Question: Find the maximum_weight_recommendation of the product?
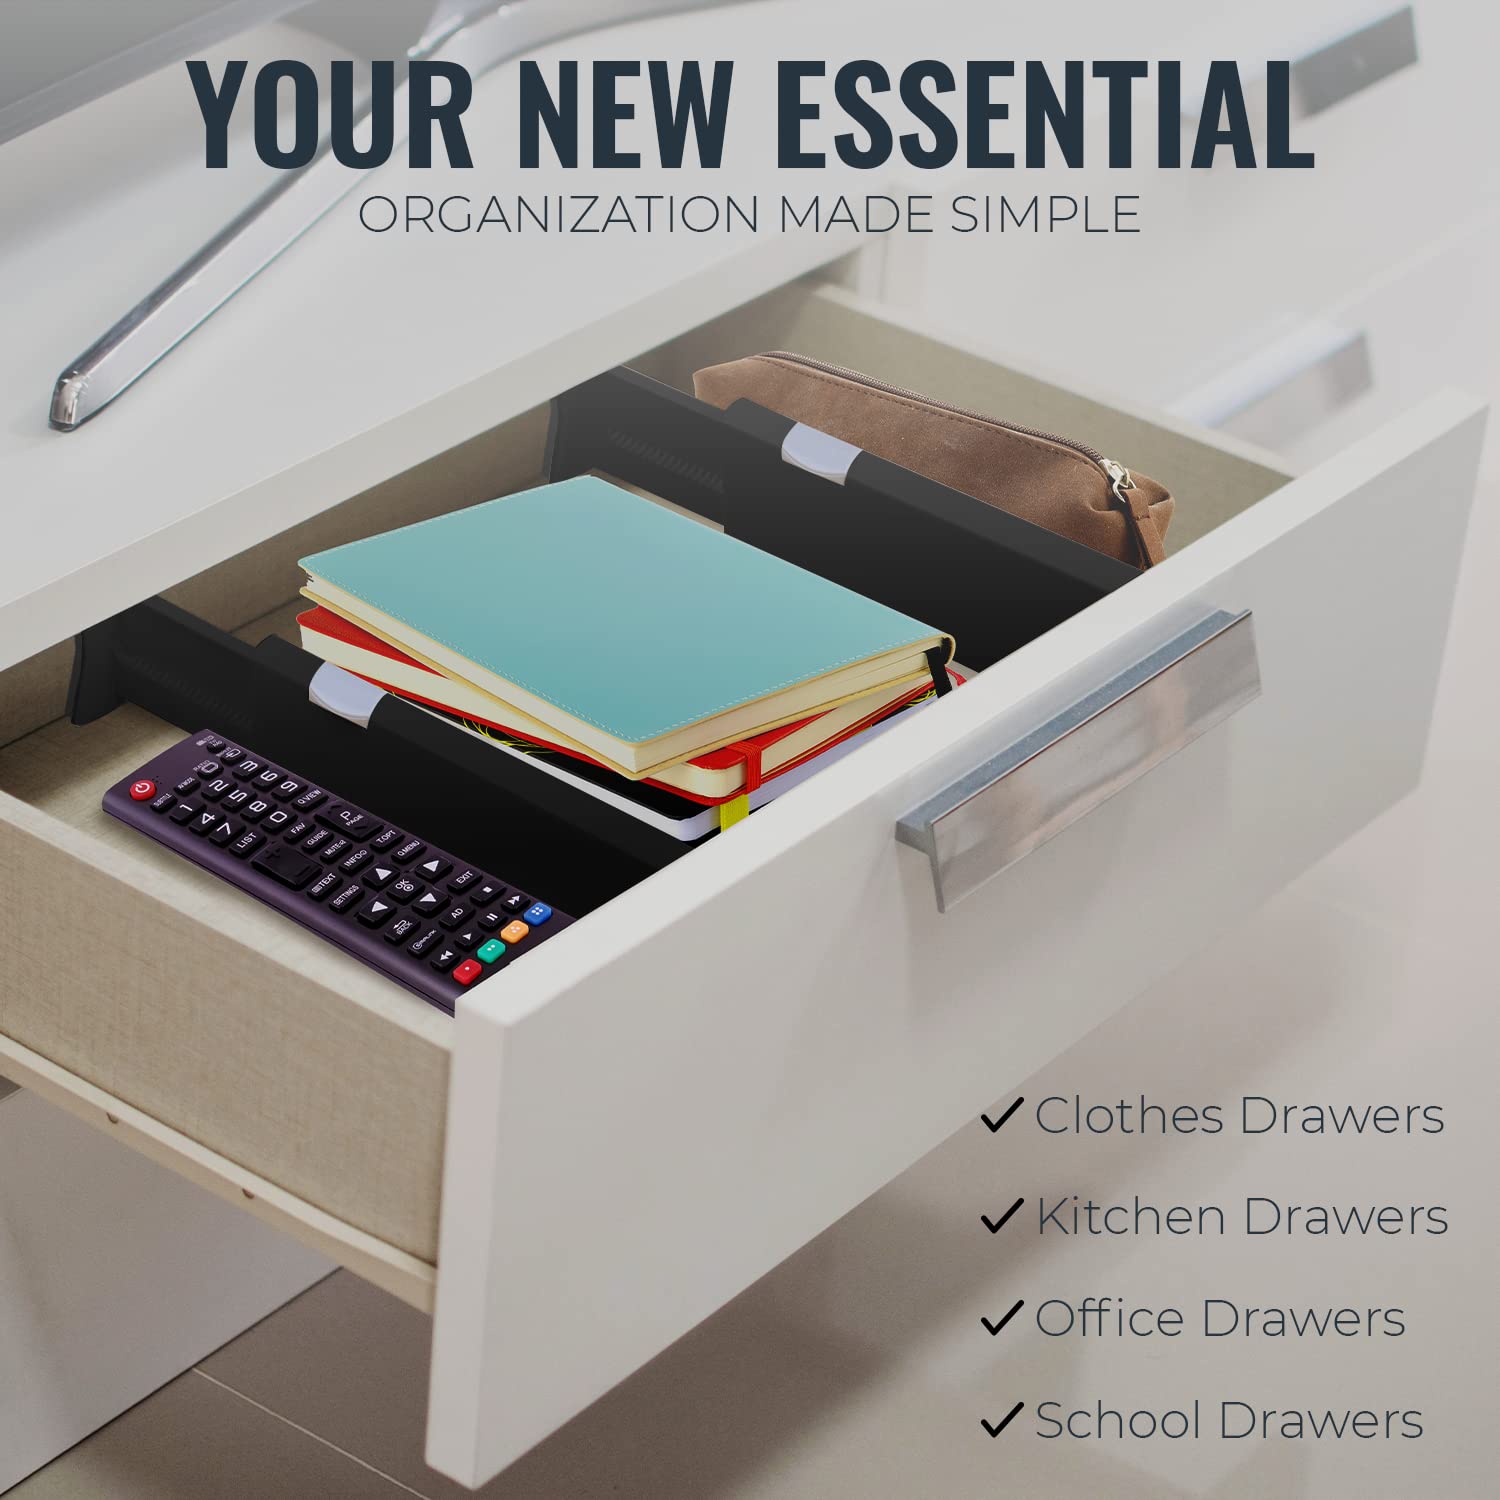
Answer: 60.0 ton